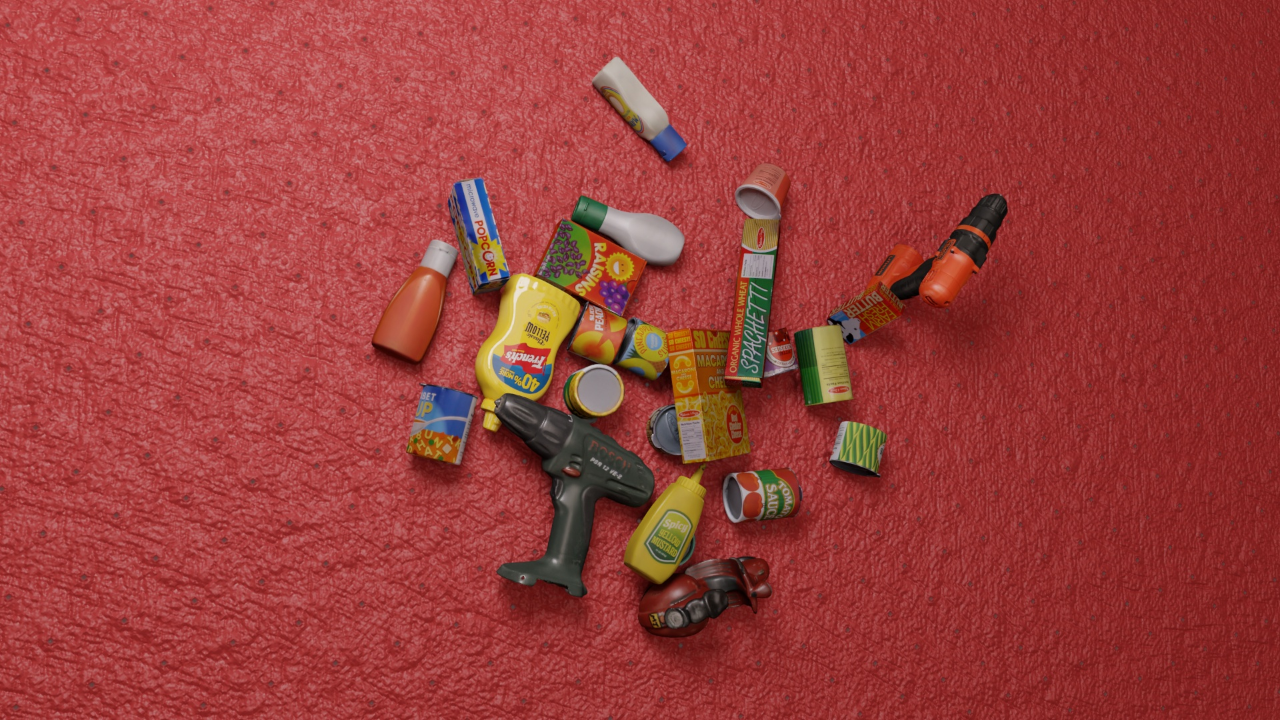
Question:
What are the five normalized (x, y) points between 0 and 1 in the image that outline the grasp plane for the box of macaroni and cheese labeled "SO CHEESY!"? Your answer should be as Grasp center: [], Left finger base: [], Right finger base: [], Left finger tip: [], Right finger tip: [].
Answer: Grasp center: [0.5625, 0.648611], Left finger base: [0.532813, 0.626389], Right finger base: [0.590625, 0.670833], Left finger tip: [0.521875, 0.618056], Right finger tip: [0.578125, 0.659722]